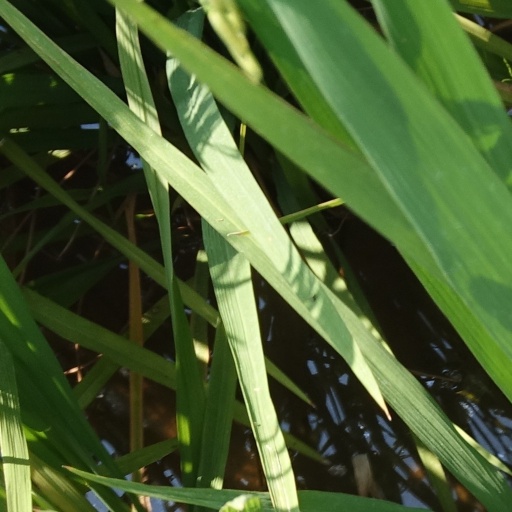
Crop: rice